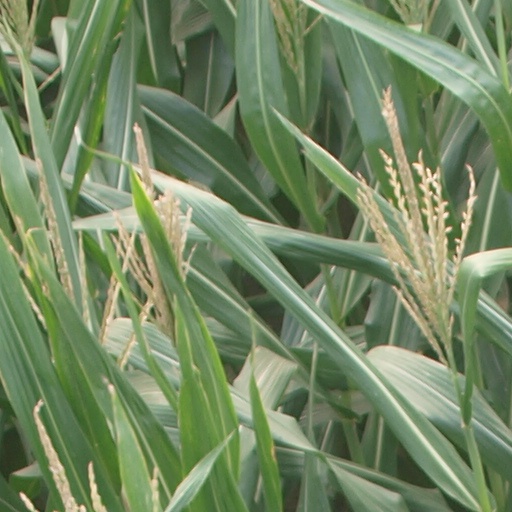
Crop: maize; corn